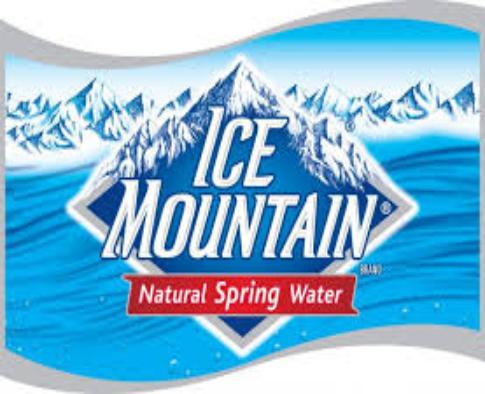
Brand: Ice Mountain
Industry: Food